Marion Conacher

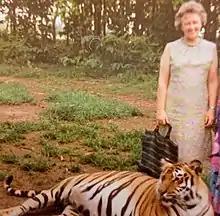
with Kairi the tiger

Marion Nelson Conacher (2 July 1933 - 8 October 2021) was a missionary nurse who worked in rural India, working in community hospitals and nurse training establishments for more than a half century. As a young nurse, she survived a poisoning attempt by a jealous rival, and went on to receive an MBE for nursing and welfare services to the community in Madhya Pradesh, India.